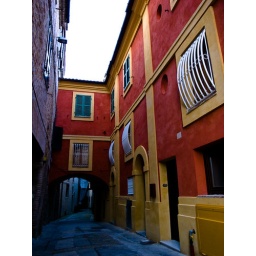
Newly painted building in a small road of Recanati.